Traditional games of Pakistan

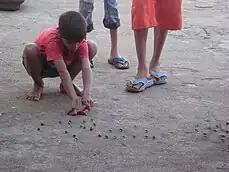
A child about to flick a marble.

Pakistan has many traditional games played in the rural and urban areas of the country.